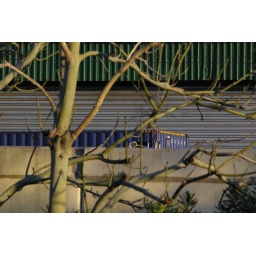
Box car in blue